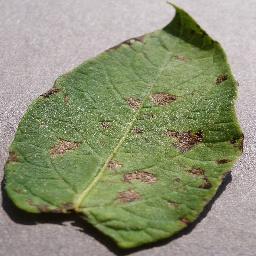
Etiqueta: Tizon_Temprano